Charles Joseph Fiscus

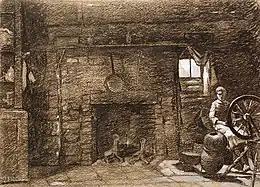
"Stone Cabin" by Fiscus

On July 8, 2014, John Martin, then professor of art history at Hanover College, offered a modern critique of Fiscus' work: "Many thoughts go through my mind as I look at Fiscus. First, the quality of his work is very high and thus his early death is an even greater tragedy. Second, in terms of style, he is a young artist experimenting to find his own particular voice. 'Stone Cabin' is very close to the Realist style of the French artist Francois Millet. However, looking at his work overall, I see a blending of realism mixed with fantasy that suggests he must have been inspired by the English Pre-Raphaelites. Most especially, compare 'A Dream of Elfand' and 'Wide Awake' to work by Richard Dadd (whose best-known work is 'The Fairy Feller's Masterstroke', c. 1864)."